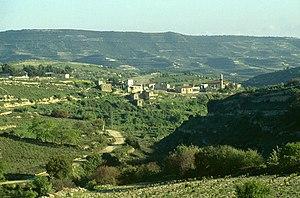
Mantriá est un village de Chypre de plus de 893 habitants.